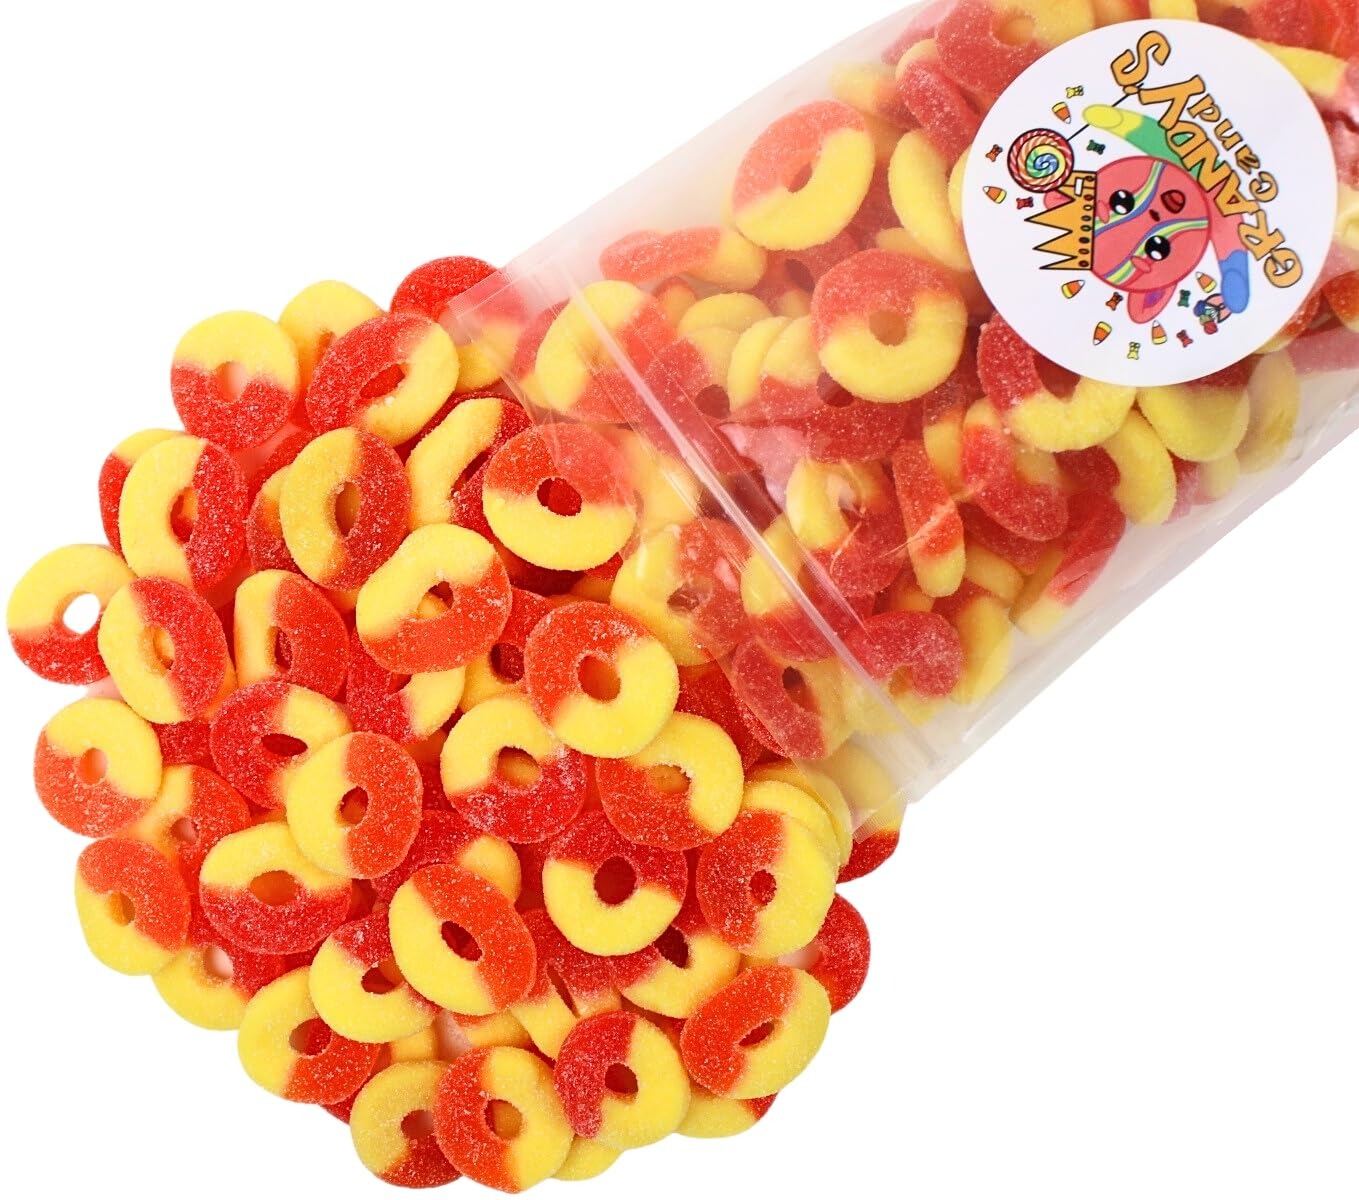
Item Name: Grandys Candys Peach Gummy Rings- Soft, Chewy, Sugar Dusted- Bulk Candy (1 Pound)
Bullet Point 1: Gummy Peach Rings feature a soft center covered in delectable sugar. They feature a two tone color combination of a red and orange mixture. The bursting peach flavors makes this candy an all time favorite.
Bullet Point 2: Fat free, Gluten free, and low in sodium to accommodate dietary restrictions
Bullet Point 3: Perfect candy for Holidays, Easter Baskets, Egg Hunts, Celebrations, Candy buffets, and everyday snacking
Bullet Point 4: Stock up with a variety of bulk sizes to be prepared for any event!
Bullet Point 5: Approx. 65 pieces per LB
Product Description: Just peachy! Our Gummi Peach Rings are bursting with bright, fresh peach flavor. These rings have the taste of ripe juicy peaches packed into a sweet chewy candy. Peach gummies are fun to eat and make a great on-the-go snack. Their color combination and shimmering sugar coating make them an attractive addition to any party table.
Value: 16.0
Unit: Ounce

Price: 14.99